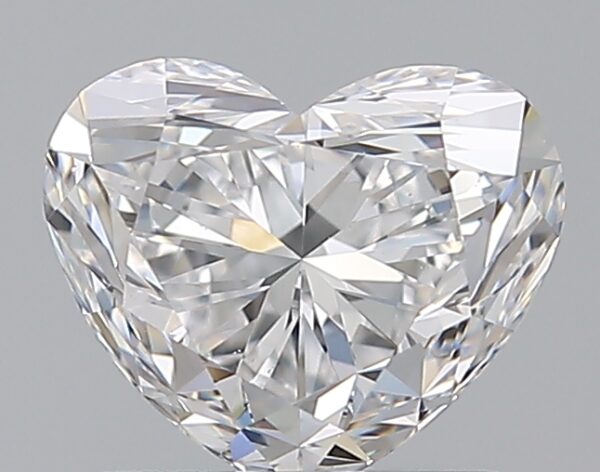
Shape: heart
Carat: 1
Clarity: VS2
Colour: D
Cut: VG
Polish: EX
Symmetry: VG
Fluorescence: M
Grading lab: GIA
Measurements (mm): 5.6 x 6.73 x 4.15